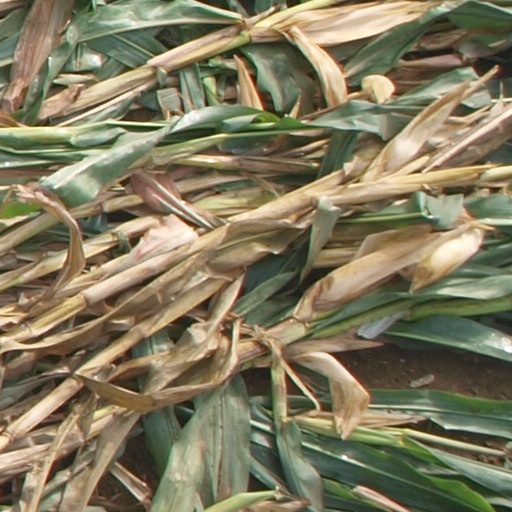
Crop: maize; corn